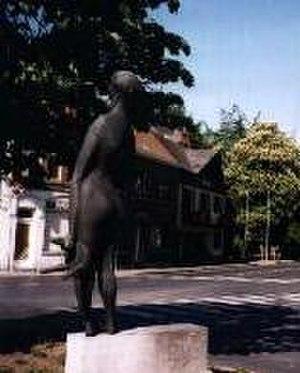
Heule est une section de la ville belge de Courtrai située en Région flamande dans la province de Flandre-Occidentale. Jusqu'en 1977, c'était une commune à part entière.